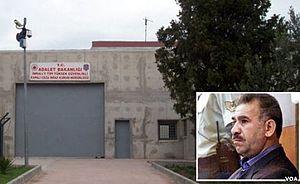
Abdullah Öcalan, connu sous le surnom d'Apo, né le 4 avril 1949 dans le village de Ömerli, est un homme politique kurde de nationalité turque. Il est le leader du Parti des travailleurs du Kurdistan et l'initiateur du confédéralisme démocratique.